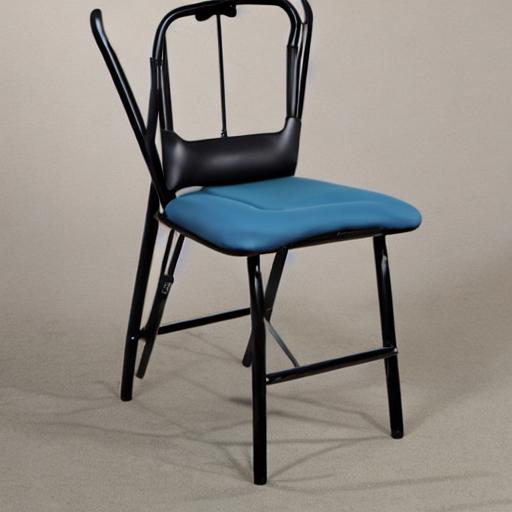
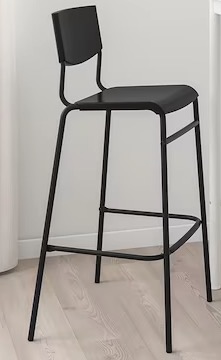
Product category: stool
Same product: no